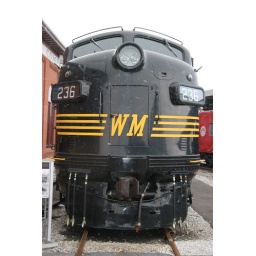
Outside the B&amp;amp;O Museum in Baltimore Maryland. Beautifully restored and sitting next to the B&amp;amp;O Rail Road passenger car facility.